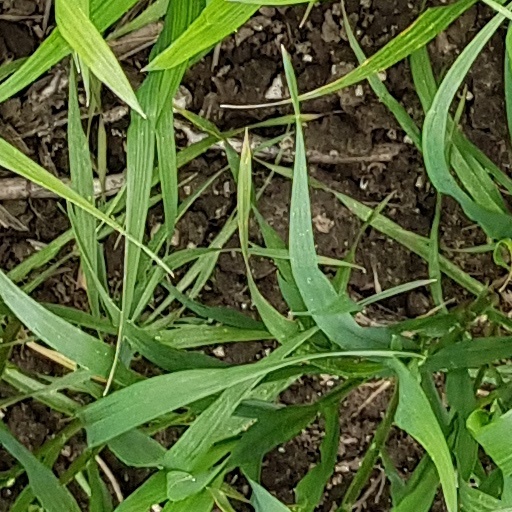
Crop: wheat